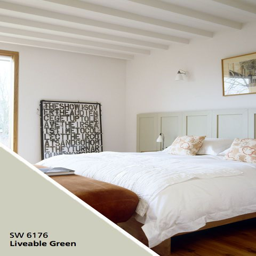
the comfort of a charming bed and breakfast is often connoted by the finishing touches on a bed -- vintage quilts or blankets add warmth and character .